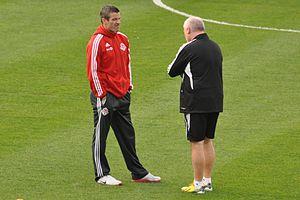
Ryan Nelsen, né le 18 octobre 1977 à Christchurch, est un footballeur international néo-zélandais qui évoluait au poste de défenseur reconverti entraîneur.